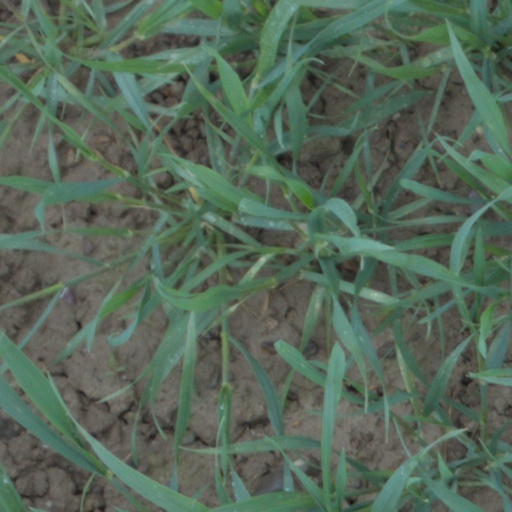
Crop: wheat